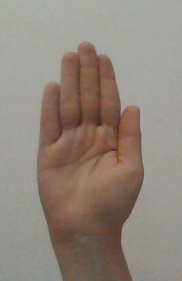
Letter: seen